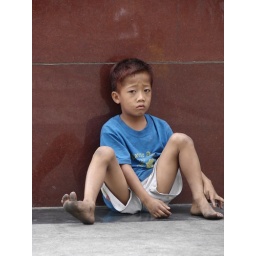
A child in Quiapo. He's sitting under a monument of A.H. Lacson